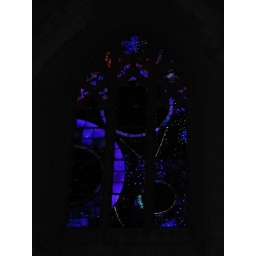
A stained glass window in National Cathedral, barely visible due to the overcast day.